Boron

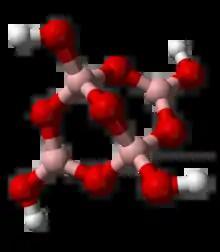
Ball-and-stick model of tetraborate anion, [BO(OH)], as it occurs in crystalline borax, Na[BO(OH)]·8HO. Boron atoms are pink, with bridging oxygens in red, and four hydroxyl hydrogens in white. Note two borons are trigonally bonded sp with no formal charge, while the other two borons are tetrahedrally bonded sp, each carrying a formal charge of −1. The oxidation state of all borons is III. This mixture of boron coordination numbers and formal charges is characteristic of natural boron minerals.

In some ways, boron is comparable to carbon in its capability to form stable covalently bonded molecular networks (even nominally disordered (amorphous) boron contains boron icosahedra, which are bonded randomly to each other without long-range order.). In terms of chemical behavior, boron compounds resembles silicon. Aluminium, the heavier congener of boron, does not behave analogously to boron: it is far more electropositive, it is larger, and it tends not to form homoatomic Al-Al bonds. In the most familiar compounds, boron has the formal oxidation state III. These include the common oxides, sulfides, nitrides, and halides, as well as organic derivatives